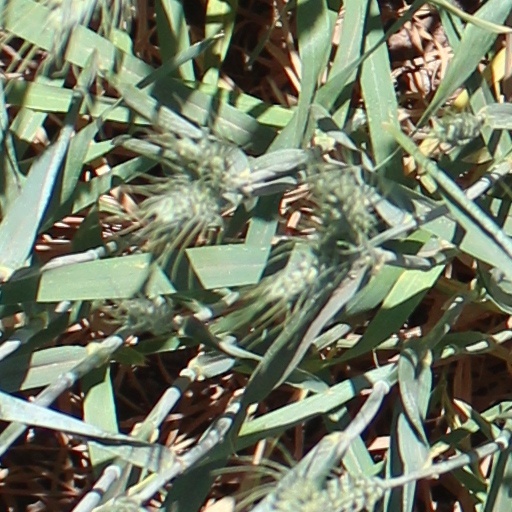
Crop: wheat